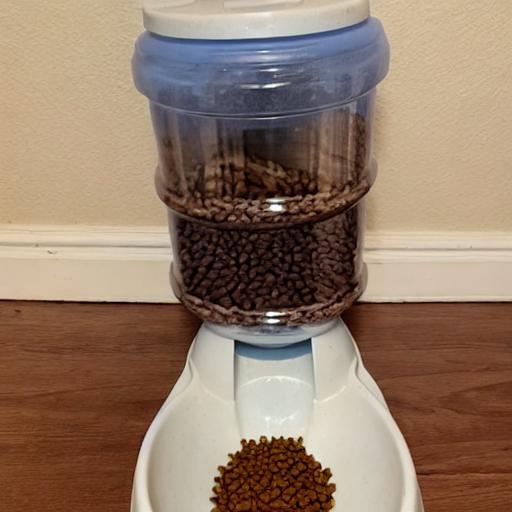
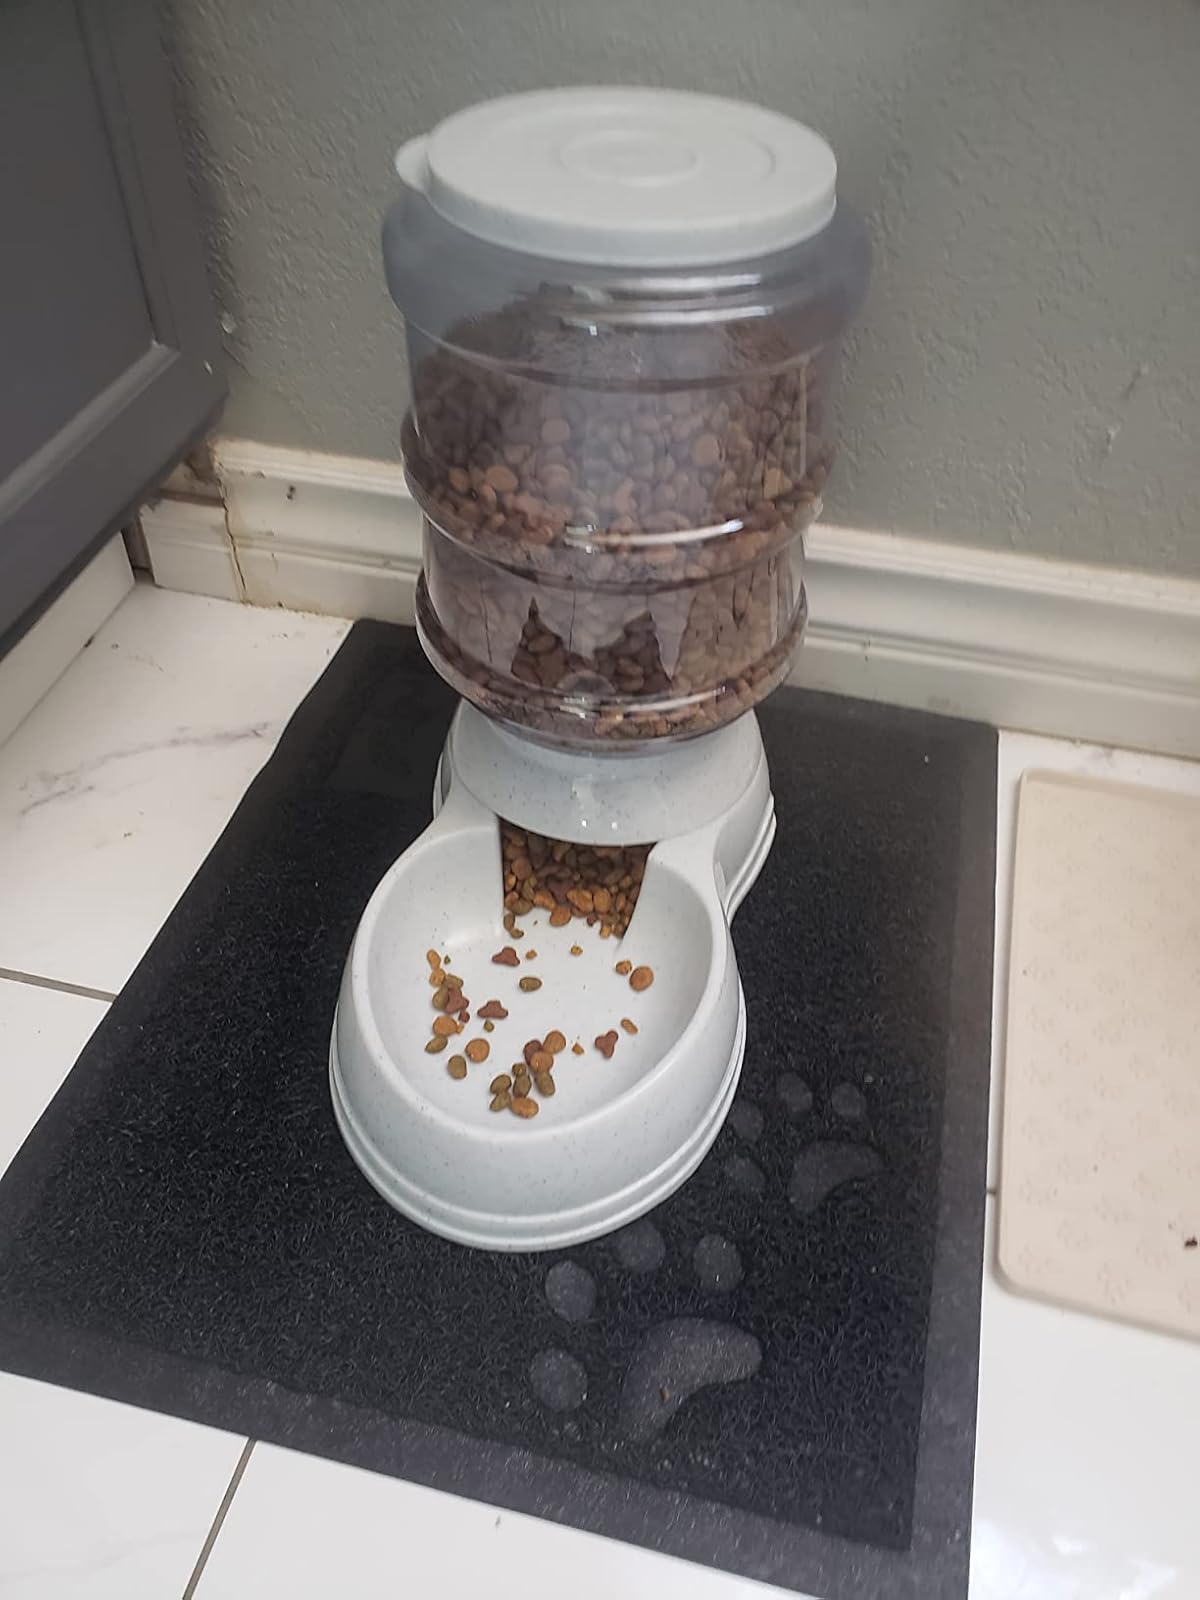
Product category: items_feeder
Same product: no